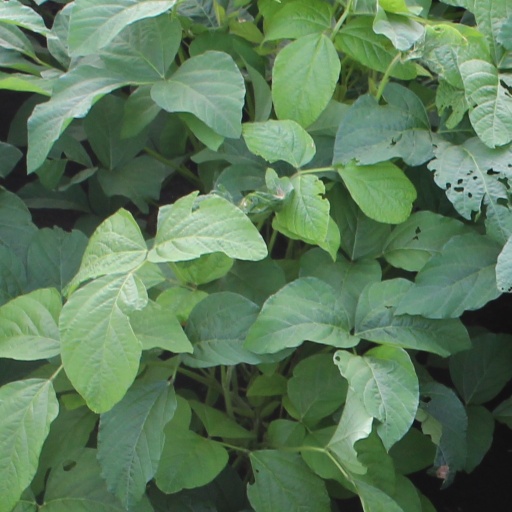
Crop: soybean